Vincent of Saragossa

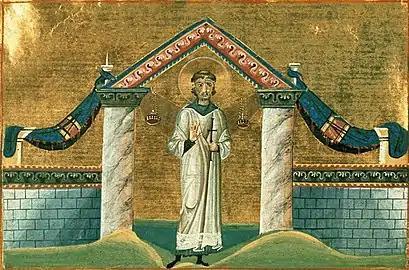
St. Vincent of Saragossa ("Menologion of Basil II", 10th century).

When the Roman Emperor Diocletian began persecuting Christians in Spain, both were brought before the Roman governor, Dacian, in Valencia. Vincent and his bishop Valerius were confined to the prison of Valencia. Though he was finally offered release if he would consign Scripture to the fire, Vincent refused. Speaking on behalf of his bishop, he informed the judge that they were ready to suffer everything for their faith, and that they could pay no heed either to threats or promises.